Joseph Smith Papyri

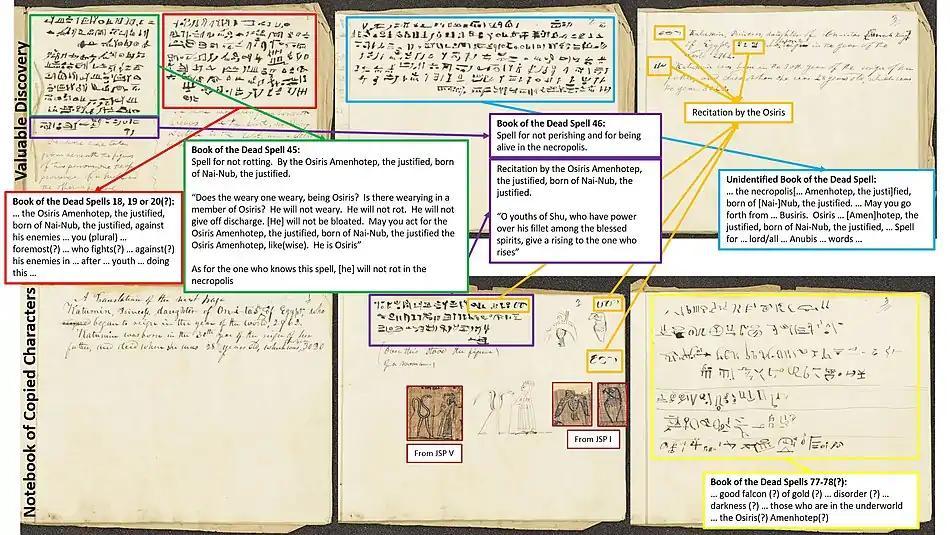
Translation of characters from two separate notebooks.

This papyrus is no longer extant. We only know of the existence because characters were copied into two notebooks known as the "Valuable Discovery Notebook" and the "Notebook of Copied Characters." Parts were translated by Smith as a short history of a Princess Katumin, daughter of Pharaoh Onitas. Several Egyptian characters from this section were written down inverted for an unknown reason, and appear as a mirror image.